Ramakrishna Mission Vidyamandira

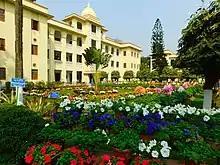
Chemistry building

The college ranked 9th among colleges in India by the National Institutional Ranking Framework (NIRF) during 2022. It held the 5th position in the previous academic year and the 9th and 11th positions earlier.